Deptford Wharf

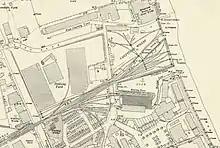
Ordnance Survey of Deptford Wharf 1914

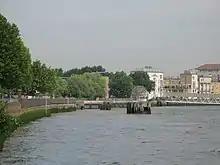
The river wall at Deptford Wharf

Deptford Wharf in London, United Kingdom, is on the Thames Path southeast of South Dock Marina, across the culverted mouth of the Earl's Sluice and north of Aragon Tower. In the late 18th and early 19th century this area was used for shipbuilding with several building slips. With the coming of the railway in 1848 Deptford wharf and docks were used to import coal and for other goods. The housing here, completed in 1992, is on the site of former railway sidings and riverside wharves.